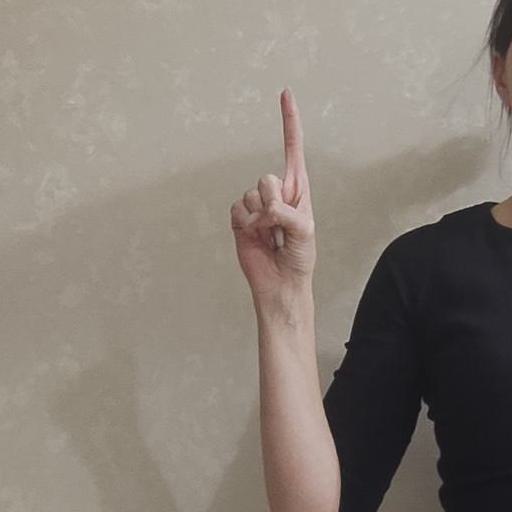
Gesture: one